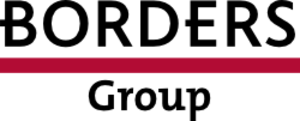
Le Groupe Borders, en anglais Borders Group était une chaîne internationale de librairies basée à Ann Arbor dans le Michigan aux États-Unis, en activité jusqu'en 2011.